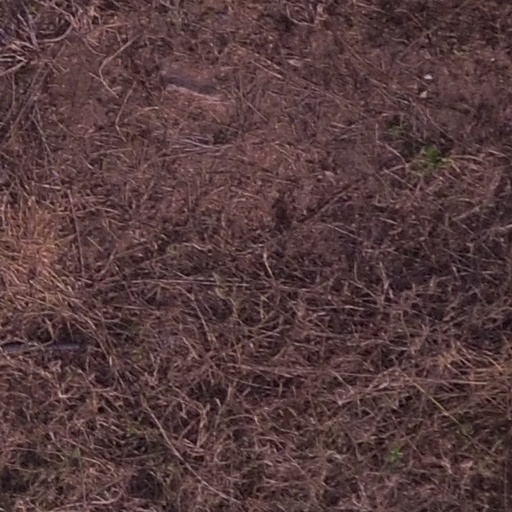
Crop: maize; corn